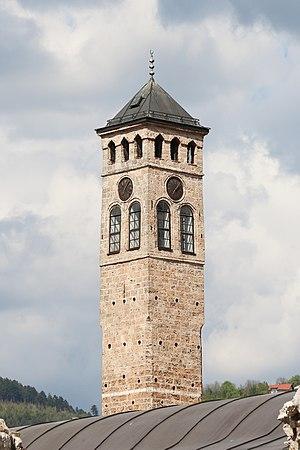
La tour de l'Horloge de Sarajevo, Bosnie-Herzégovine
La tour de l'Horloge de Sarajevo est située en Bosnie-Herzégovine, sur le territoire de la Ville de Sarajevo. Construite au XVIIᵉ siècle, elle est inscrite sur la liste des monuments nationaux de Bosnie-Herzégovine.